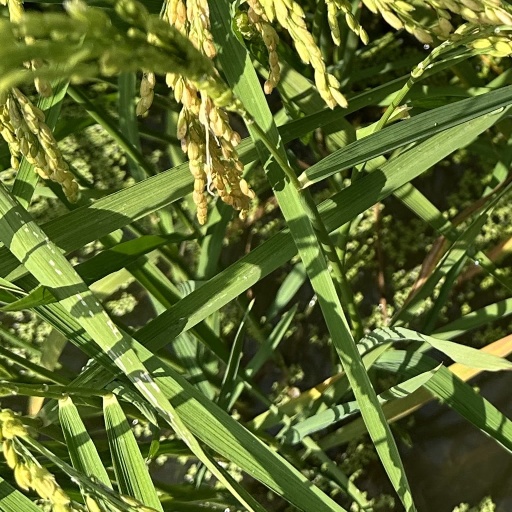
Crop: rice